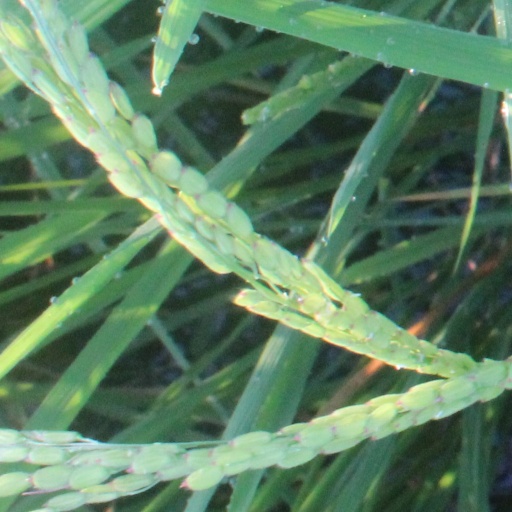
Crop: rice